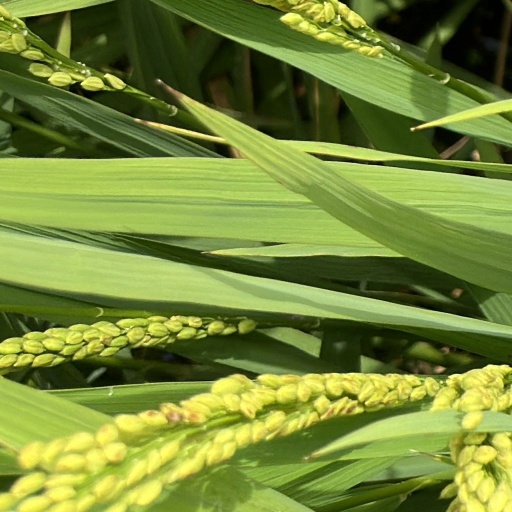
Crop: rice